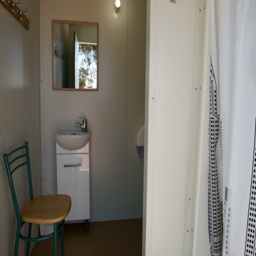
bathrooms individual blocks with toilet and shower the newest addition to the park